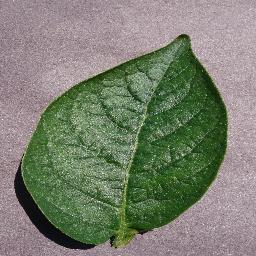
Label: Potato___healthy